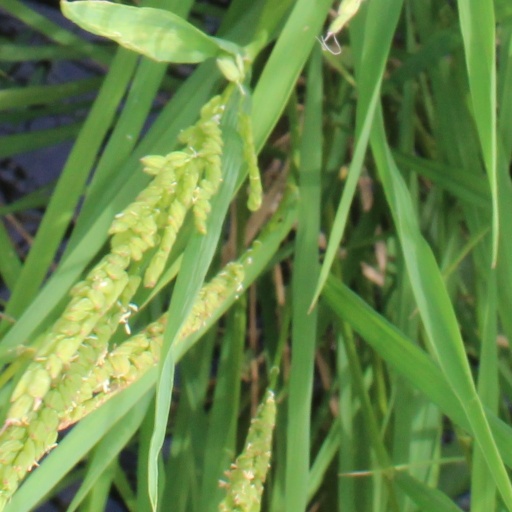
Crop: rice